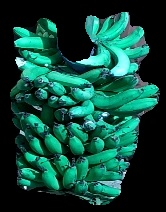
Variety: pachbale
Grade: grade3